As-Safir

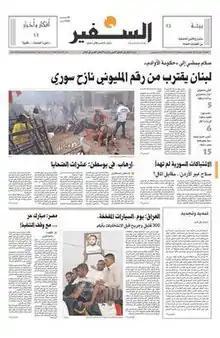
"As-Safir" front page, 16 April 2013

As-Safir was a leading Arabic-language daily newspaper in Lebanon. The headquarters of the daily was in Beirut. It was in circulation from March 1974 until December 2016. The last issue of the paper was published on 31 December 2016. The online version was also closed on the same date.